List of Chuck characters

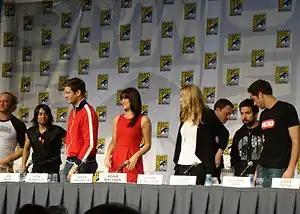
"Chuck" cast members at San Diego Comic-Con in 2010

"Chuck" is an American television series developed by writer/producers Josh Schwartz and Chris Fedak and is broadcast by NBC. The title character of the series is Chuck Bartowski (Zachary Levi), an affable and anxious Nerd Herd associate at Buy More who unwittingly downloads the entire CIA/NSA secret database subliminally into his brain. During the series he is protected by CIA agent Sarah Walker (Yvonne Strahovski) and NSA agent John Casey (Adam Baldwin) while helping the CIA and NSA in spy missions.